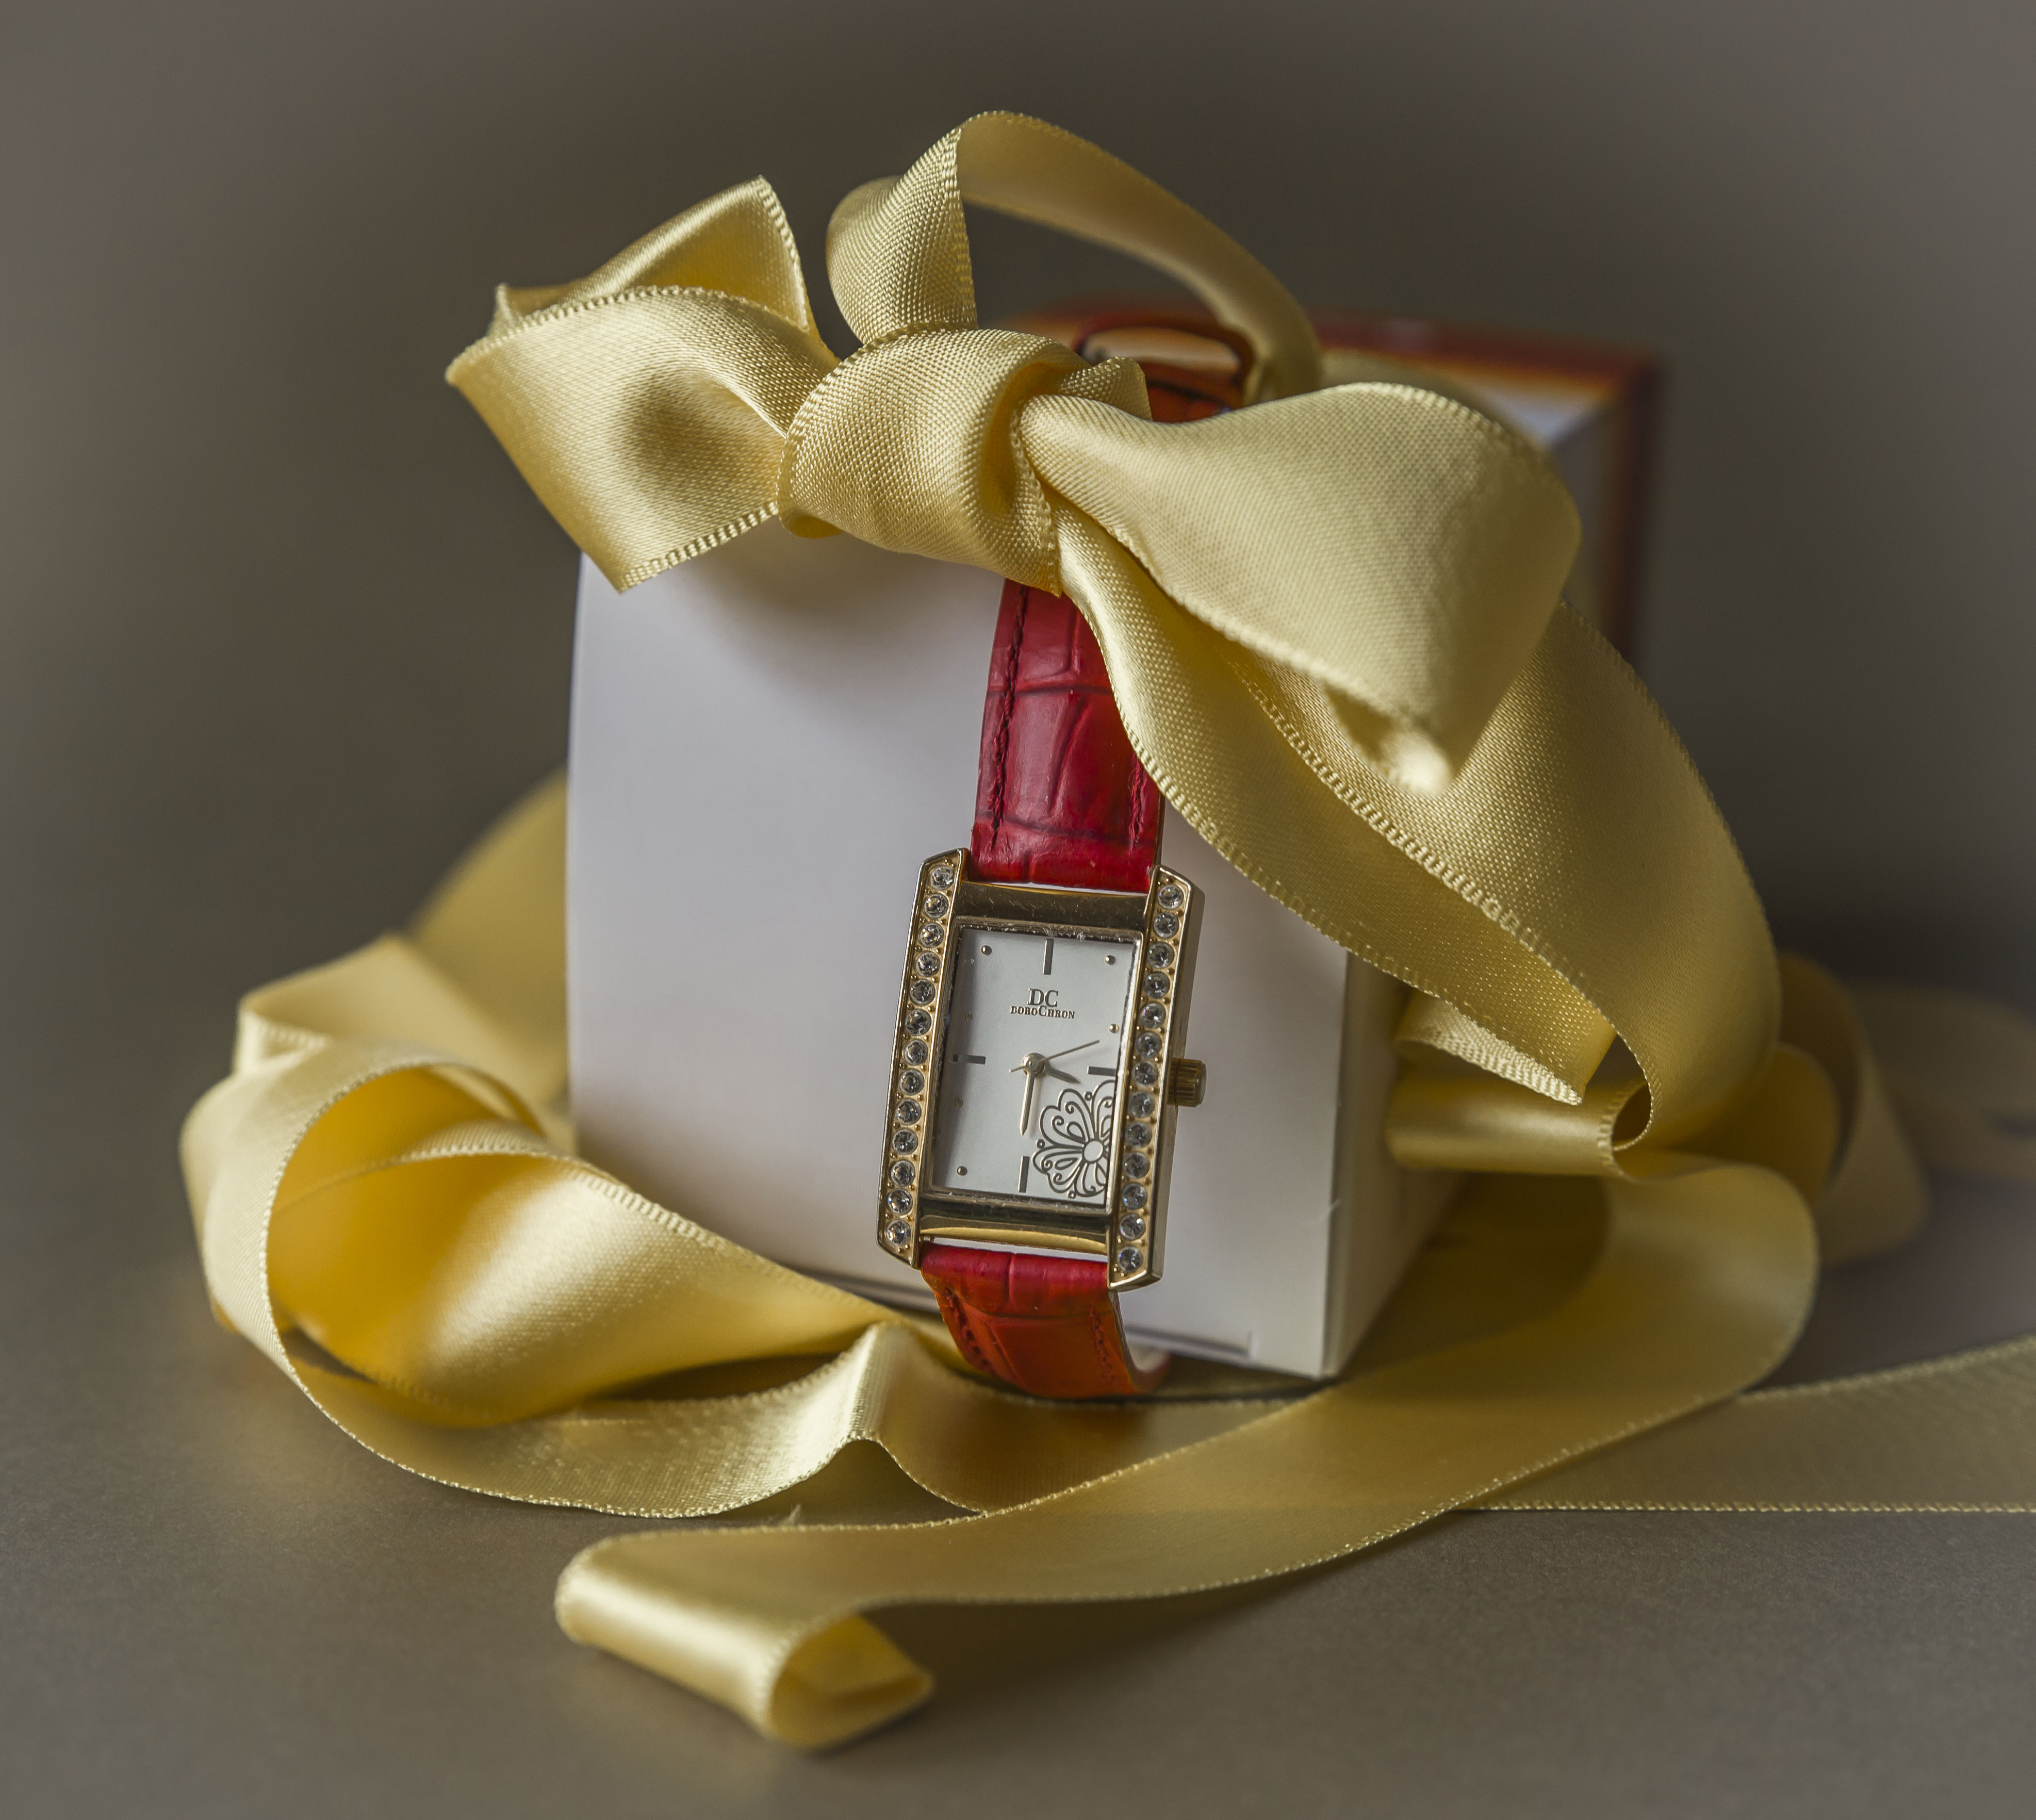
jewel, watch, woman, red, gold, elegance, crystal, surprise, gift, footwear, shoe, silver, beige, wedding ceremony supply, font, sandal, eyewear, Material property, fashion design, bridal accessory, bridal shoe, jewellery, party supply, ribbon, headpiece, box, natural material, metal, hair accessory, fashion accessory, rectangle, paper product, strap, paper, brand, carmine, high heels, still life photography, present, peach, wedding favors, logo